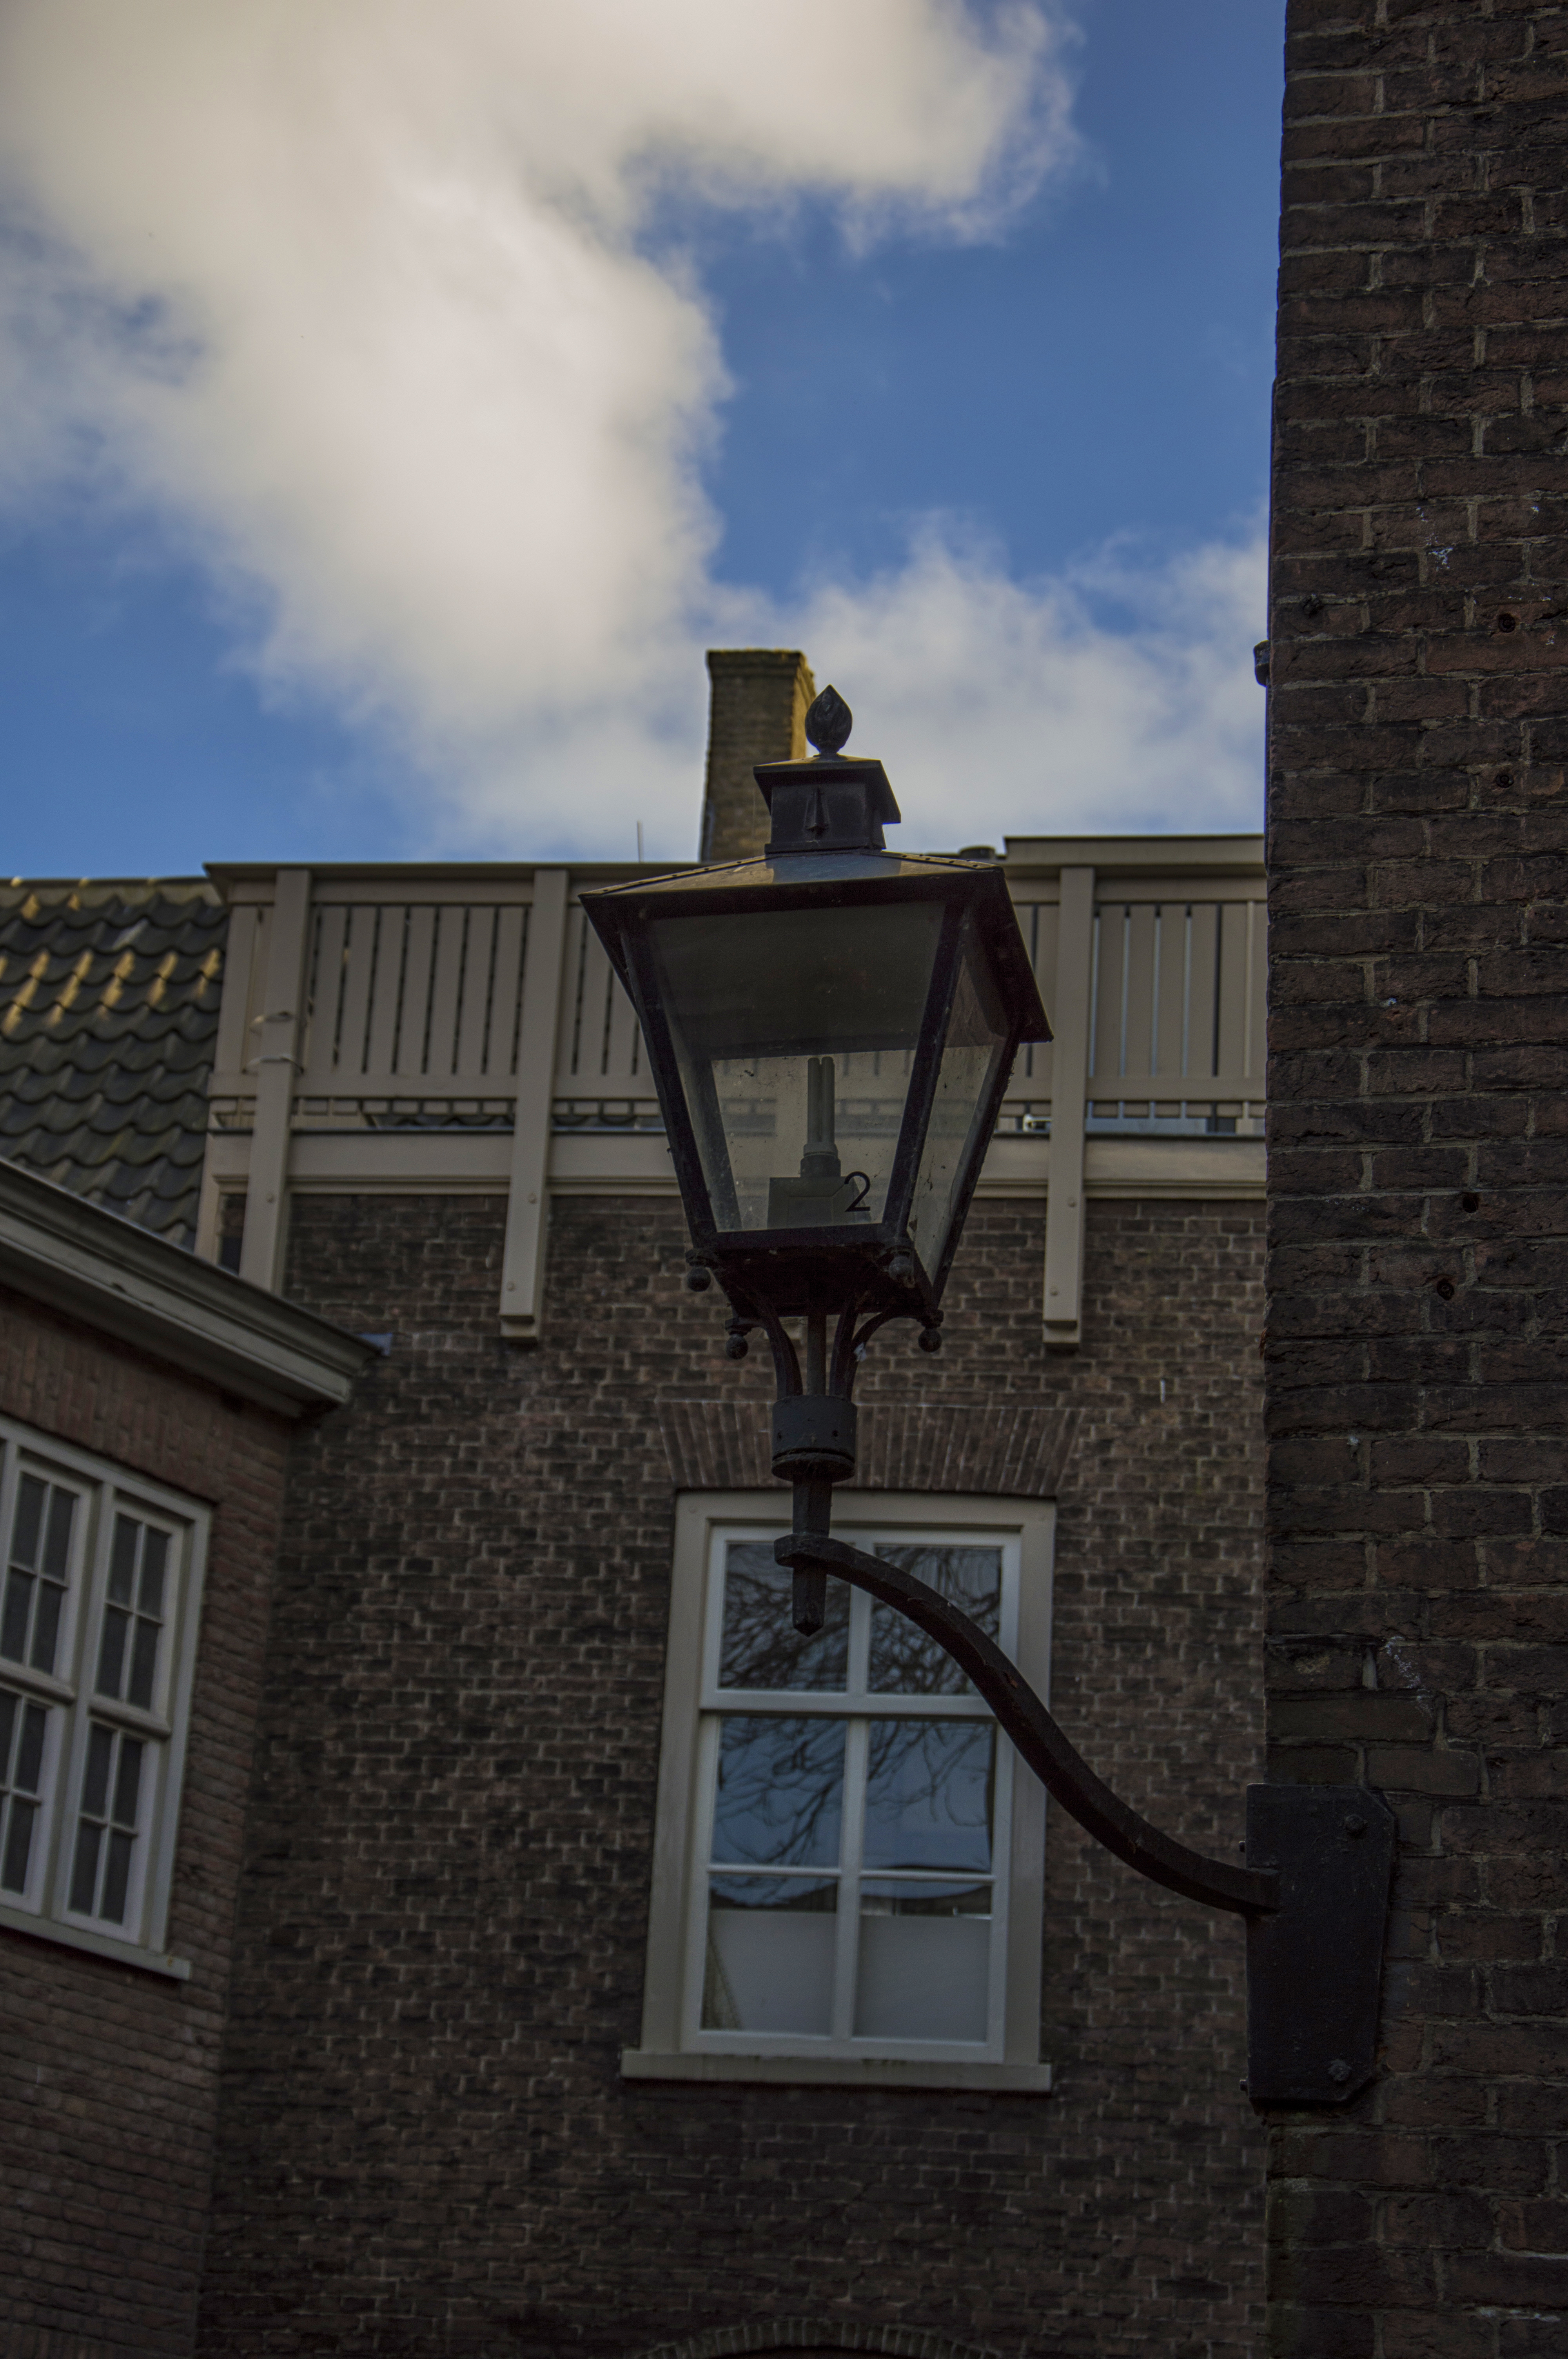
outdoor, light, architecture, sky, photography, house, window, roof, building, urban, wall, photo, tower, facade, blue, street light, nikon, lamp, historic, lighting, holland, nederland, netherlands, lamppost, dutch, outdoorphotography, picture, photograph, fotos, foto, fotografie, historical, urbanphotography, paulvandevelde, pdvandevelde, padagudaloma, dordrecht, stadsfotografie, nederlandinfotos, historisch, stadswandeling, architectuur, pvdvfotografie, pdvandeveldedordrecht, diep, rondjedordt, dedordtevaer, dutchphotography, nederlandsefotografie, dutchphotogaraphy, totallydutch, fotografienederland, hollandsefotografie, fotografieholland, dordtmonumenteel, fotosdordrecht, fotosvandordrecht, erfgoedcentrumdiep, hethof, openmonumentendag, hofstraat, fotovandeweek, dordrechtmonumenteel, laterne, lantaarn, lantaren, urban area